Bologna (newspaper)

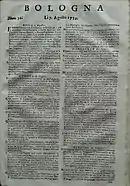
A number of 1759

In the seventeenth century Europe the postal network touched all the main countries. The correspondence to Bologna therefore came via the postal service. Probably, most of the news was provided by publishers of foreign capital newspapers. There was also a second network that included all the major newspapers: each of them provided the news they had on their own to the gazettes of the other countries. In this way you could make newspapers of good quality and with news already verified. In addition to these privileged sources, Bologna had its own network of local correspondents, who contributed to the newspaper on a voluntary basis. Like the other newspapers, it maintained an exclusive relationship with its correspondents.